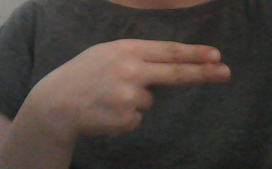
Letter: ain